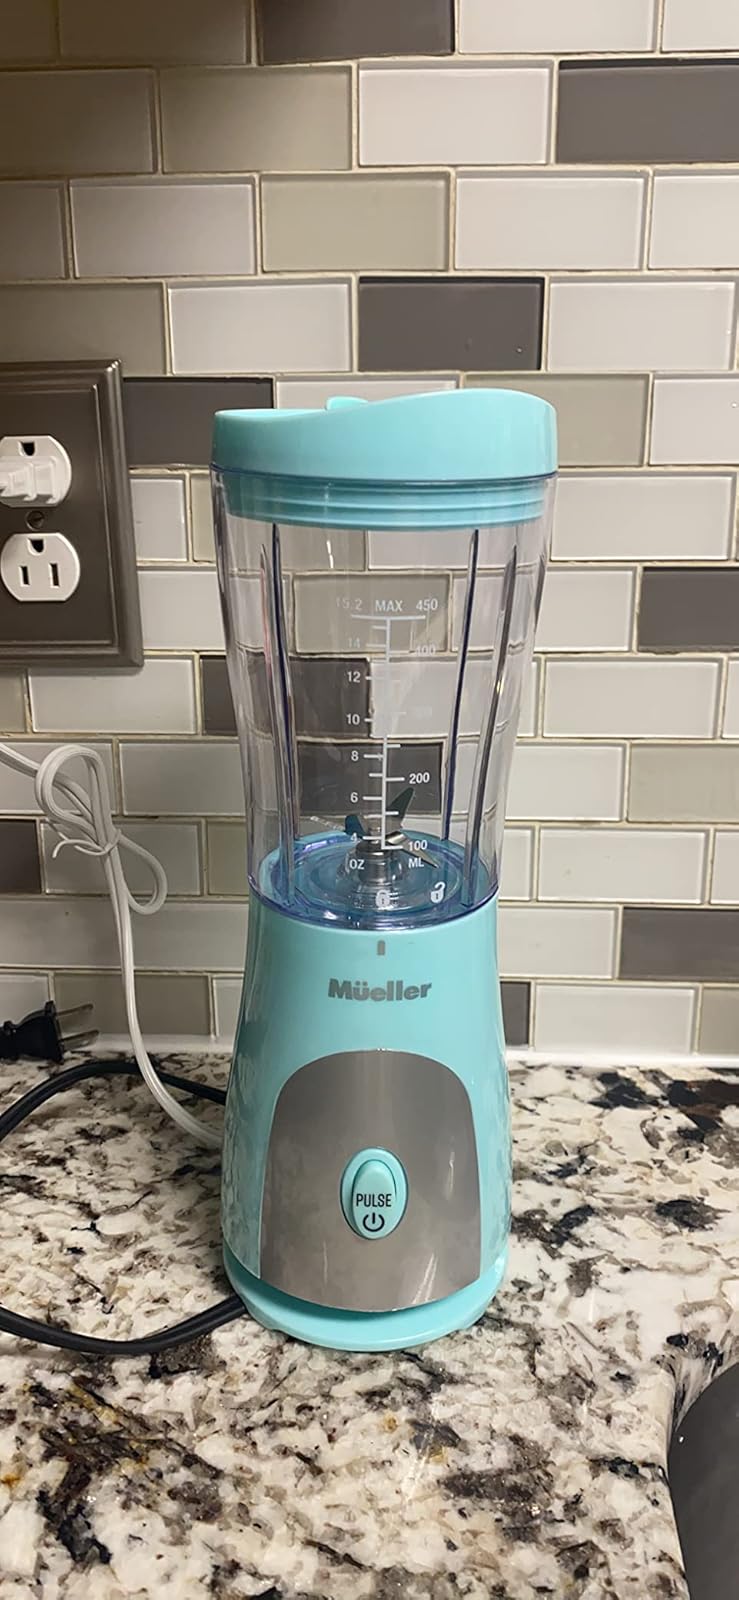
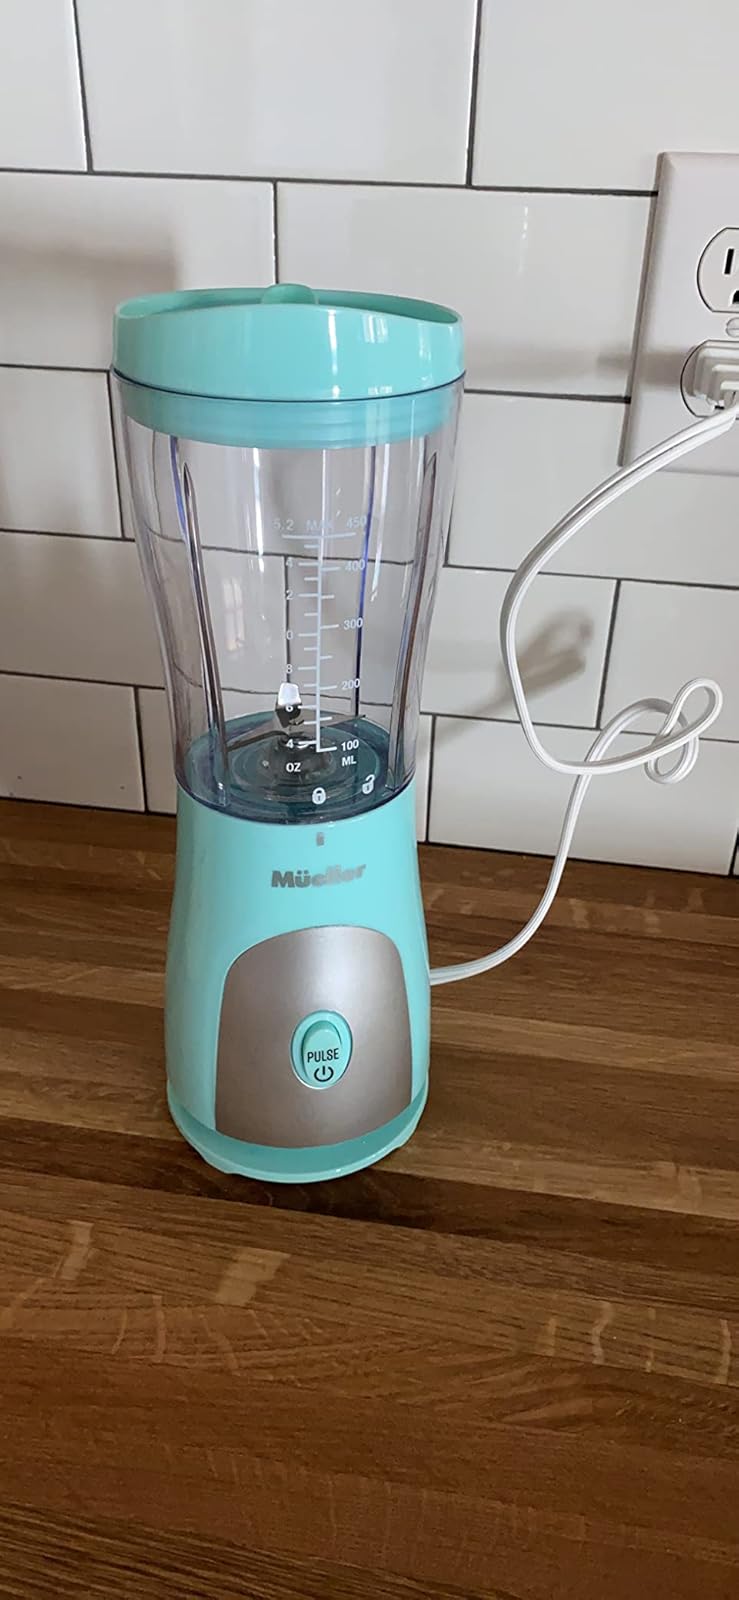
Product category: items_blender
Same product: yes